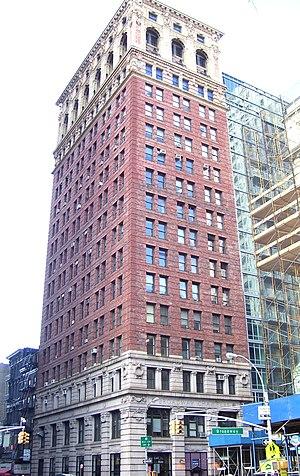
Le Broadway–Chambers Building est un bâtiment historique situé au 277 Broadway, à l'angle de Chambers Street dans le quartier de Civic Center, à Manhattan. Construit de 1899 à 1900, il est la première réalisation de l'architecte Cass Gilbert à New York. Cet édifice de 18 étages est conçu dans un style Beaux-Arts.